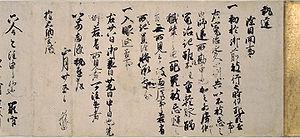
Le terme « trésor national » est utilisé au Japon depuis 1897 pour désigner les biens les plus précieux du patrimoine culturel du Japon,